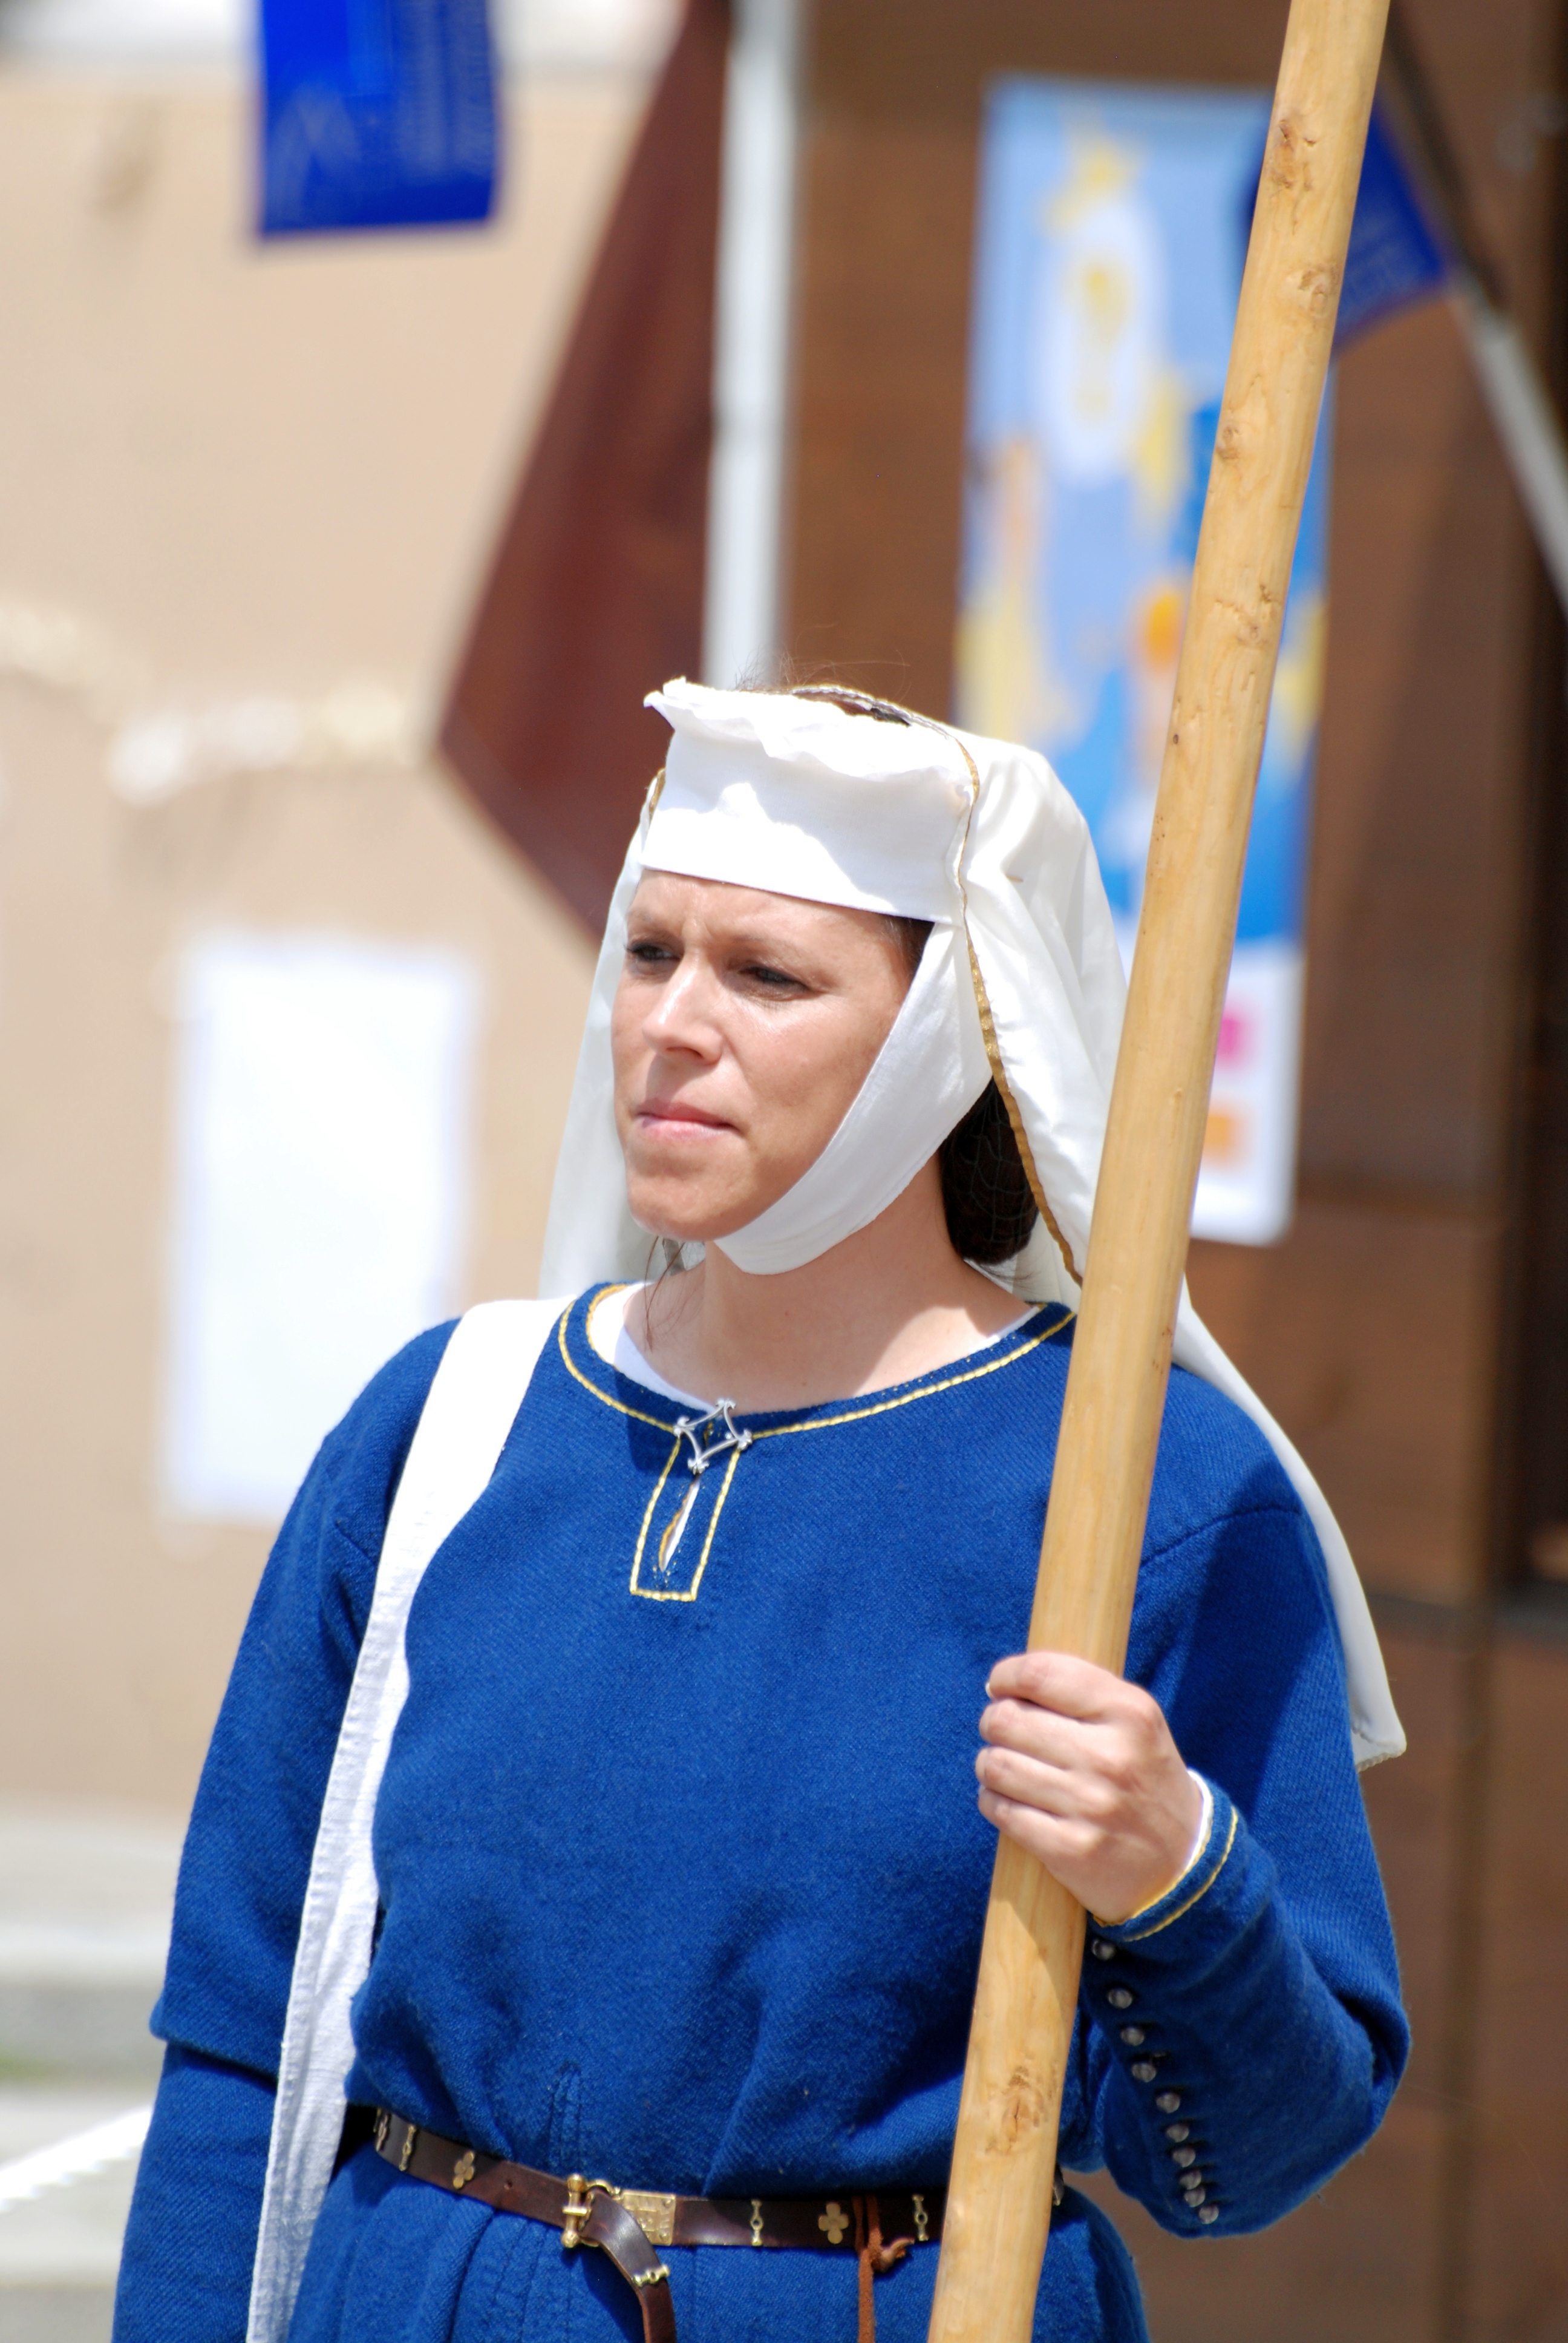
person, europe, blue, nikon, austria, cool image, vienna, nikkor, d80, wien, 70300mm, nikond80, 70300mmf4556gvr, osterreich